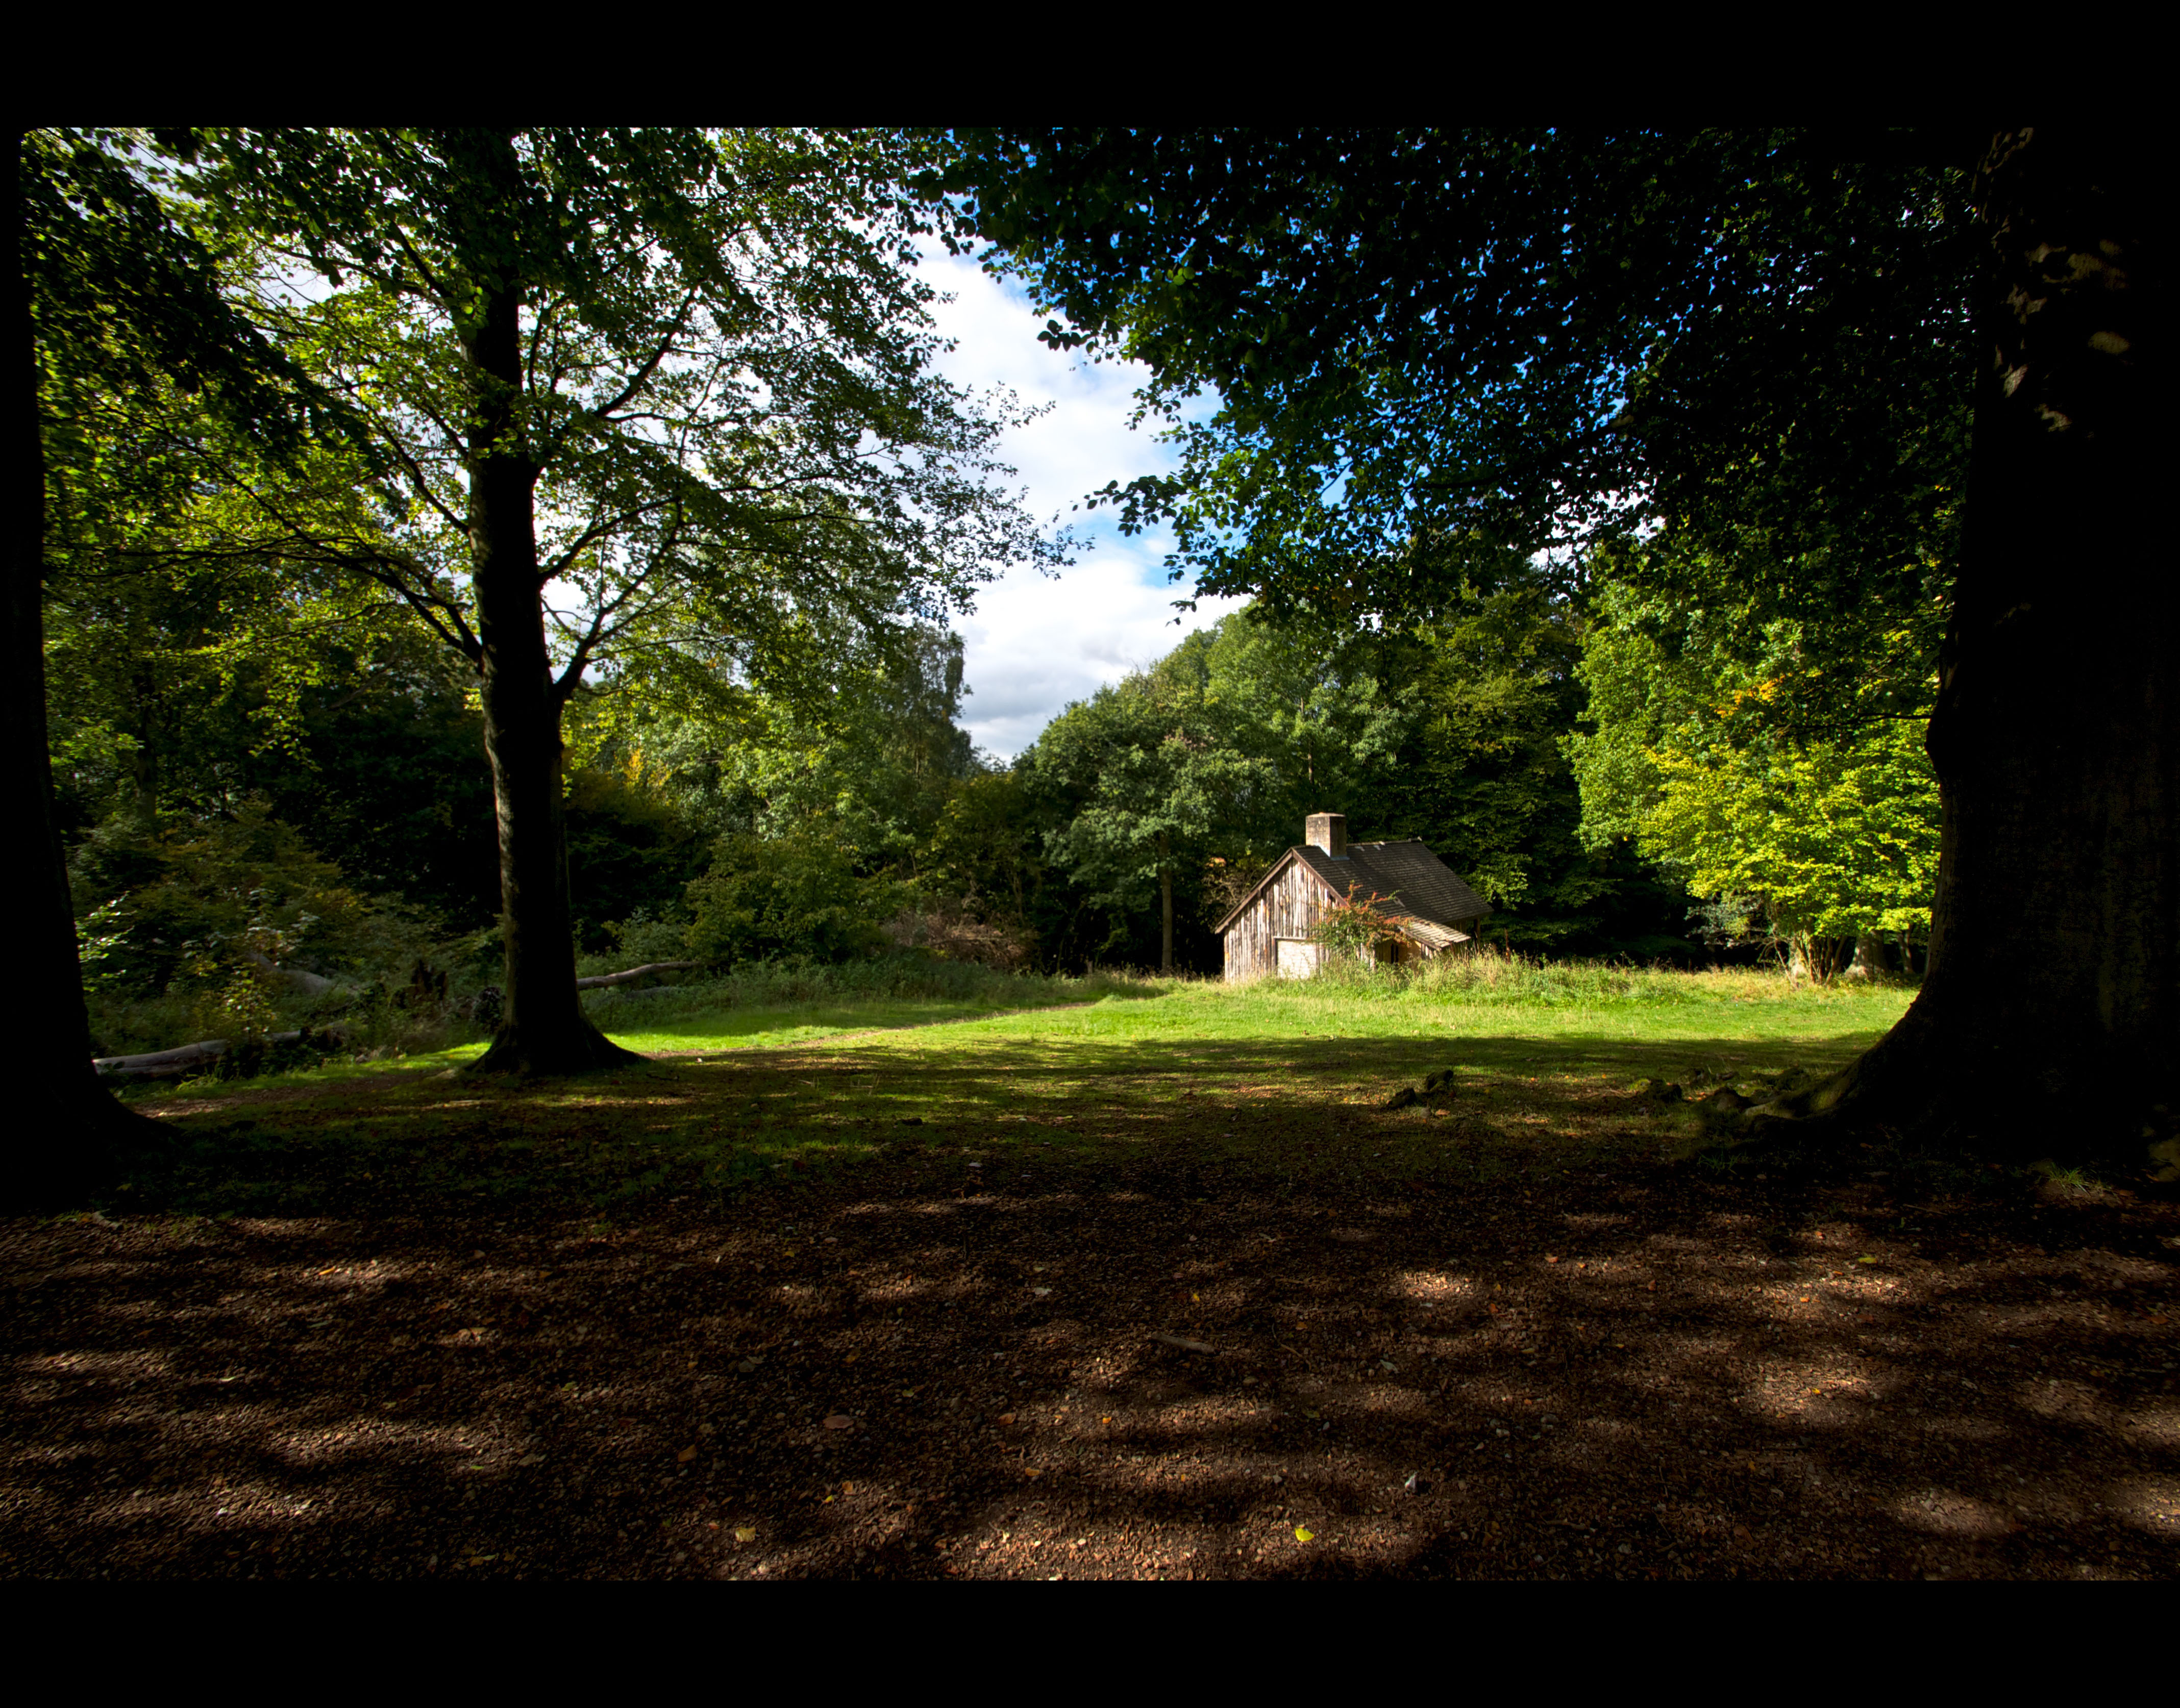
landscape, tree, nature, forest, grass, light, plant, lawn, meadow, house, sunlight, morning, leaf, fall, flower, green, autumn, park, darkness, season, trees, nationaltrust, shadows, wooden, sony, tamron, woodland, habitat, woodlands, woodenhouse, a700, ashridge, 1024mm, waitingforpeenup, rural area, natural environment, woody plant